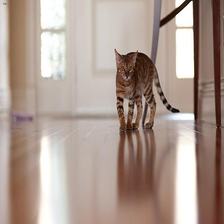
Species: cat
Breed: Bengal